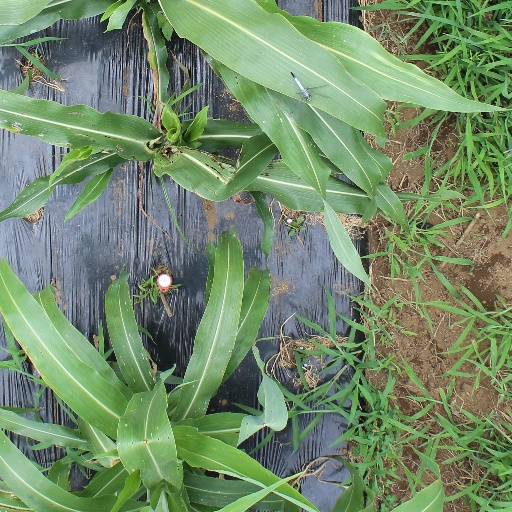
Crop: sorghum